Outgert Ariss Akersloot

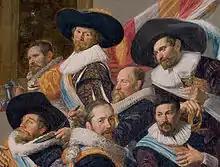
Detail of Hals' 1627 group portrait showing Akersloot as the bald man offering a dish to Johan Damius (only Damius' hand is visible in the lower left)

Outgert Arisz Akersloot (1576–1649), was a Dutch Golden Age silversmith.